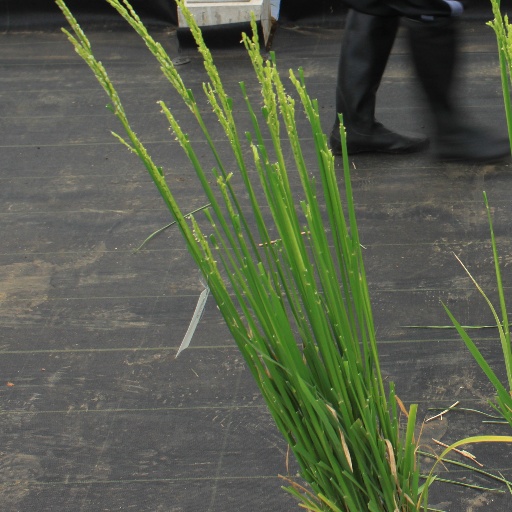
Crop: rice